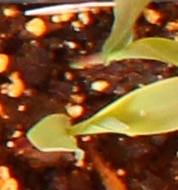
Label: Corn